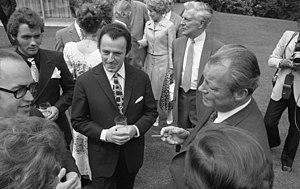
Hans-Jürgen Bäumler est un patineur artistique allemand, devenu acteur, chanteur et animateur de télévision. Il est double médaillé d'argent aux jeux Olympiques et double champion du monde de patinage artistique en catégorie couple, avec sa partenaire Marika Kilius.